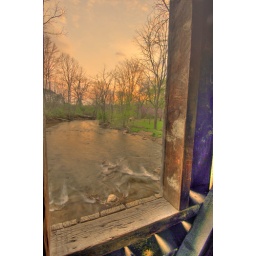
An afternoon shot at Spring Creek. The wooden window of the bridge over spring creek was amazing.